Wilberforce Eames

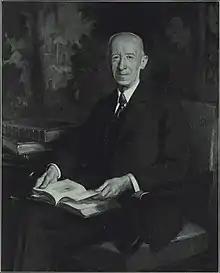
Eames in 1931

Wilberforce Eames (October 12, 1855 – December 6, 1937) was an American bibliographer and librarian, known as the 'Dean of American bibliographers'.